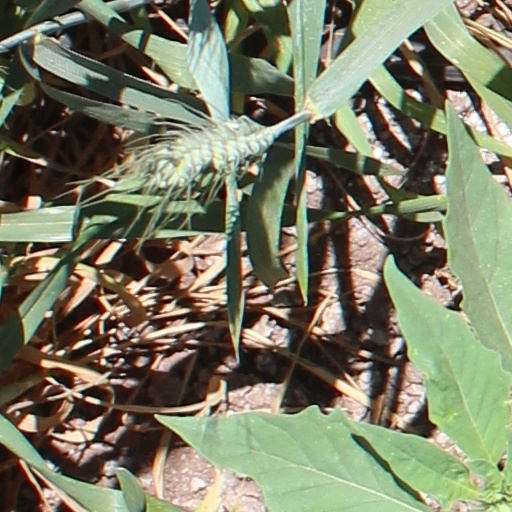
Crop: wheat